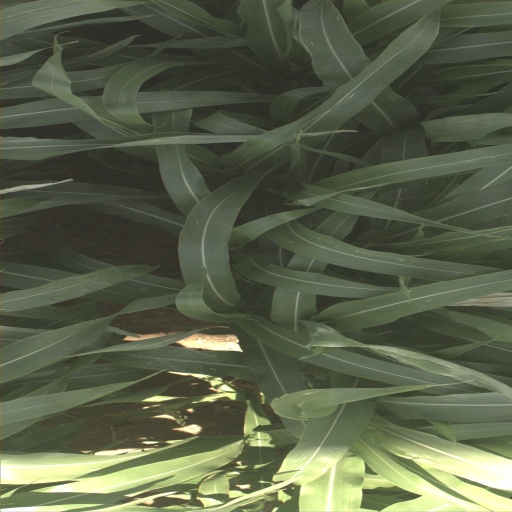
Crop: sorghum